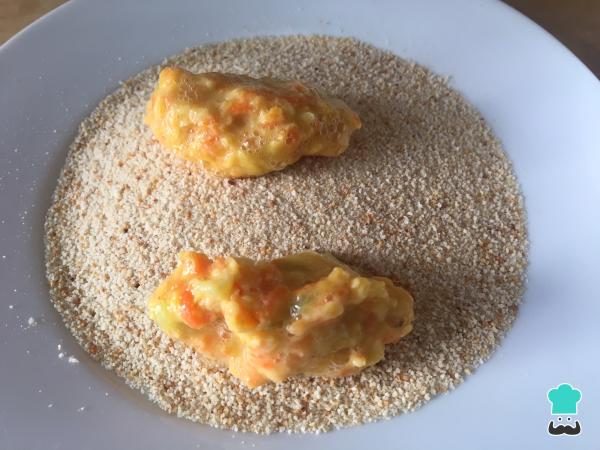
Formamos las croquetas y las rebozamos pasándolas por huevo batido y pan rallado. Para hacer la forma puedes utilizar 2 cucharas o hacerlas con las manos.